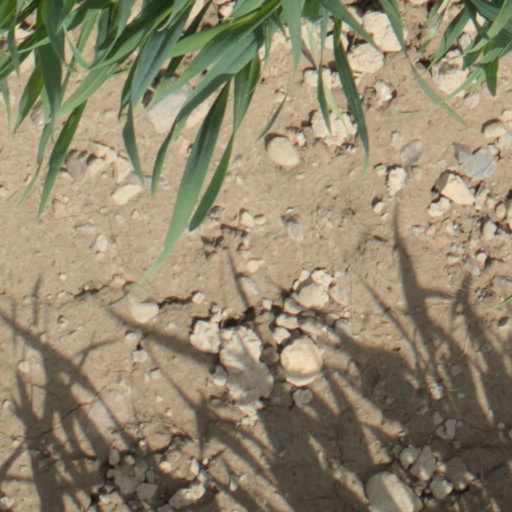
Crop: wheat